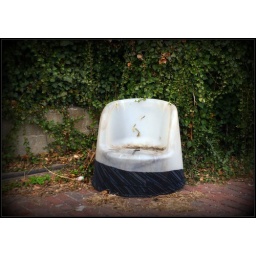
This little plastic chair was sitting in an alley. It looked kind of cool but no that comfortable.